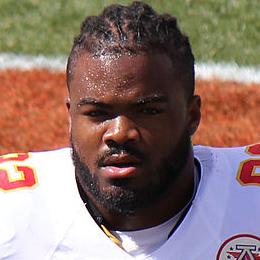
Age: 23